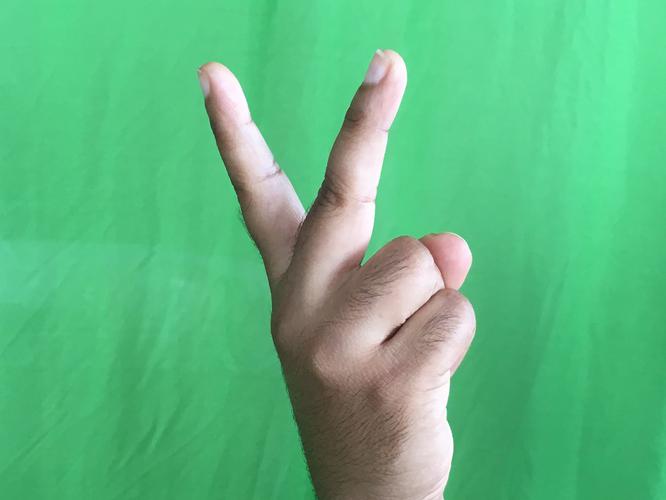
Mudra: Katrimukha
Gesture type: single_hand